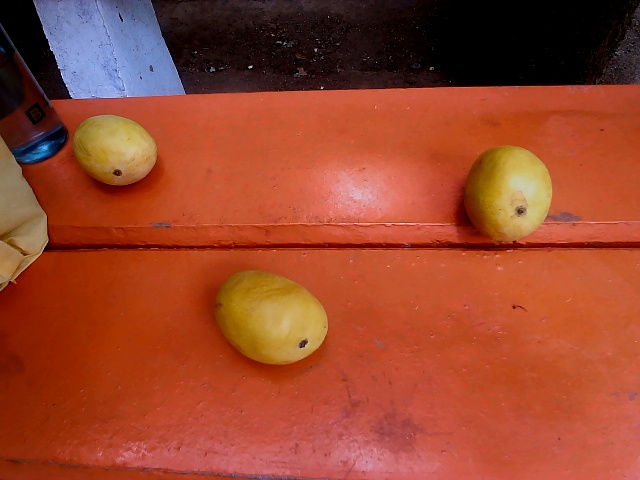
Label: Ripe_Mango